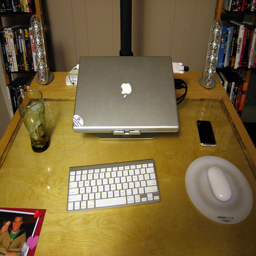
A laptop computer that has a small keyboard for it.
A home office desk with a computer, cordless keyboard, mouse and cell phone.
A desk with a laptop and a keyboard and mouse.
A wireless Apple keyboard and mouse sit near an iPhone and an Apple laptop.
there is a coke glass next to a computer